Imperial German Army

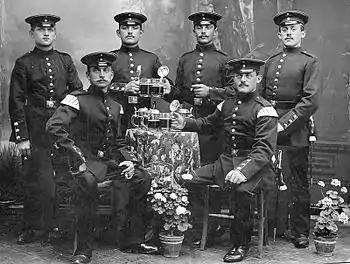
Draftees of the German Army, 1898

The German Empire was formed by 38 duchies and kingdoms each with their traditions of warfare. Although the new army of the united German Empire was nominally "German" and most state forces served integrated into the Prussian Army, the Bavarian Army, the Saxon Army, and the Württemberg Army remained independent national contingents: